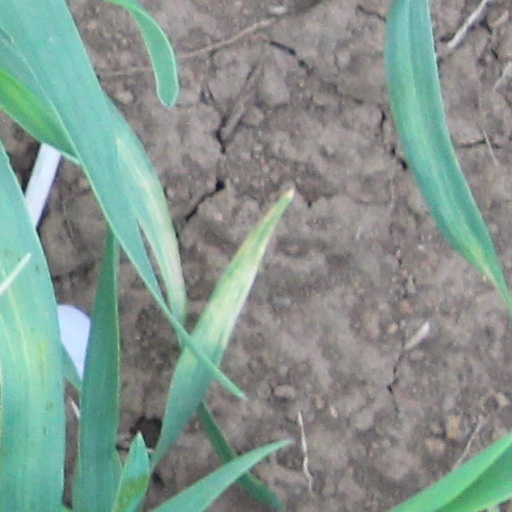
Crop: wheat